Ursus in the Valley of the Lions

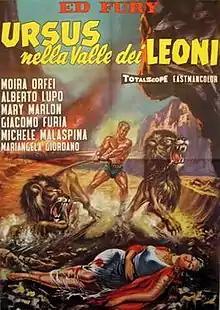

Ursus in the Valley of the Lions (also known as " Valley of the Lions") is a 1962 Italian sword-and-sandal film directed by Carlo Ludovico Bragaglia. Although it was the fourth film in the Italian "Ursus" series, it was the first to provide Ursus with an origin story, explaining how he was raised by a lioness. Ed Fury once again appears as Ursus and Alberto Lupo plays the villainous Ajak.